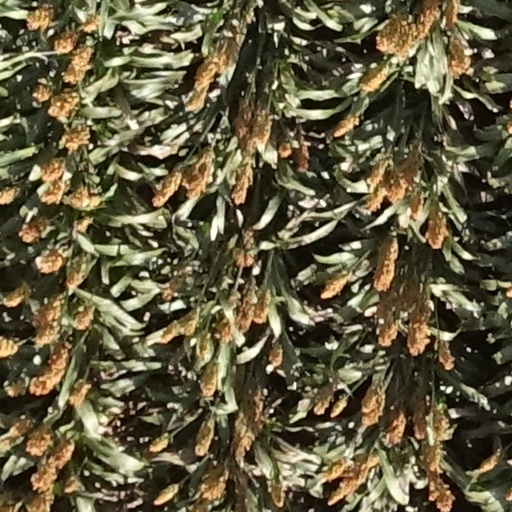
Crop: sorghum